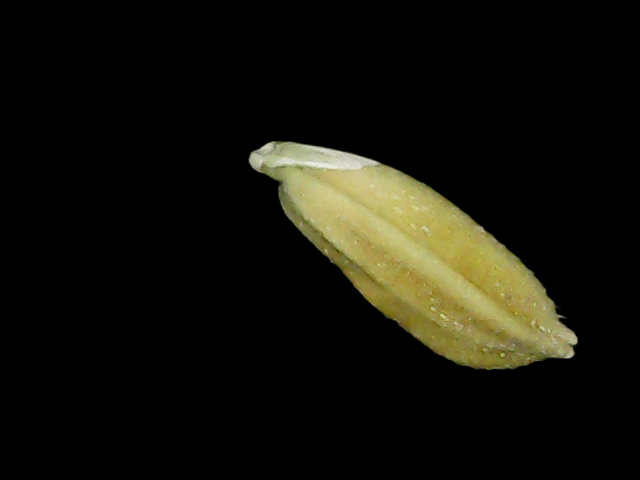
Rice variety: Bd95